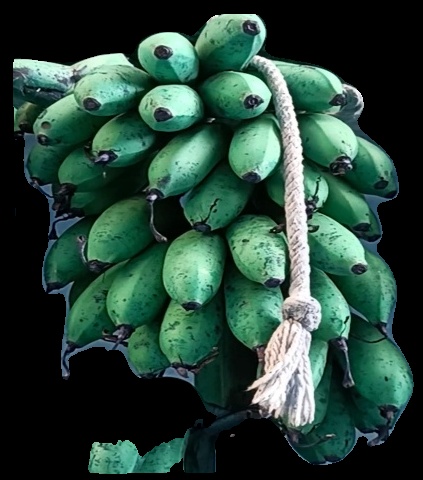
Variety: rasbale
Grade: grade2